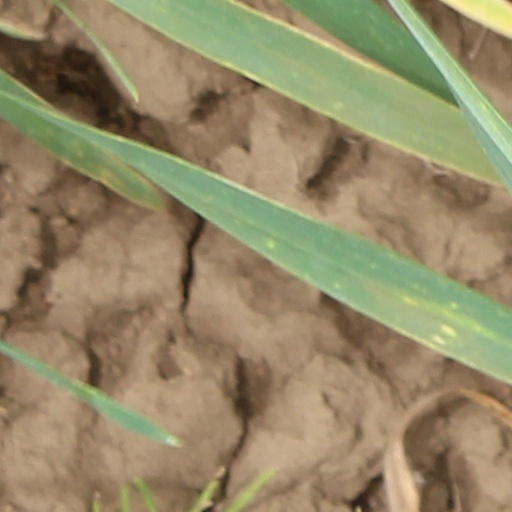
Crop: wheat